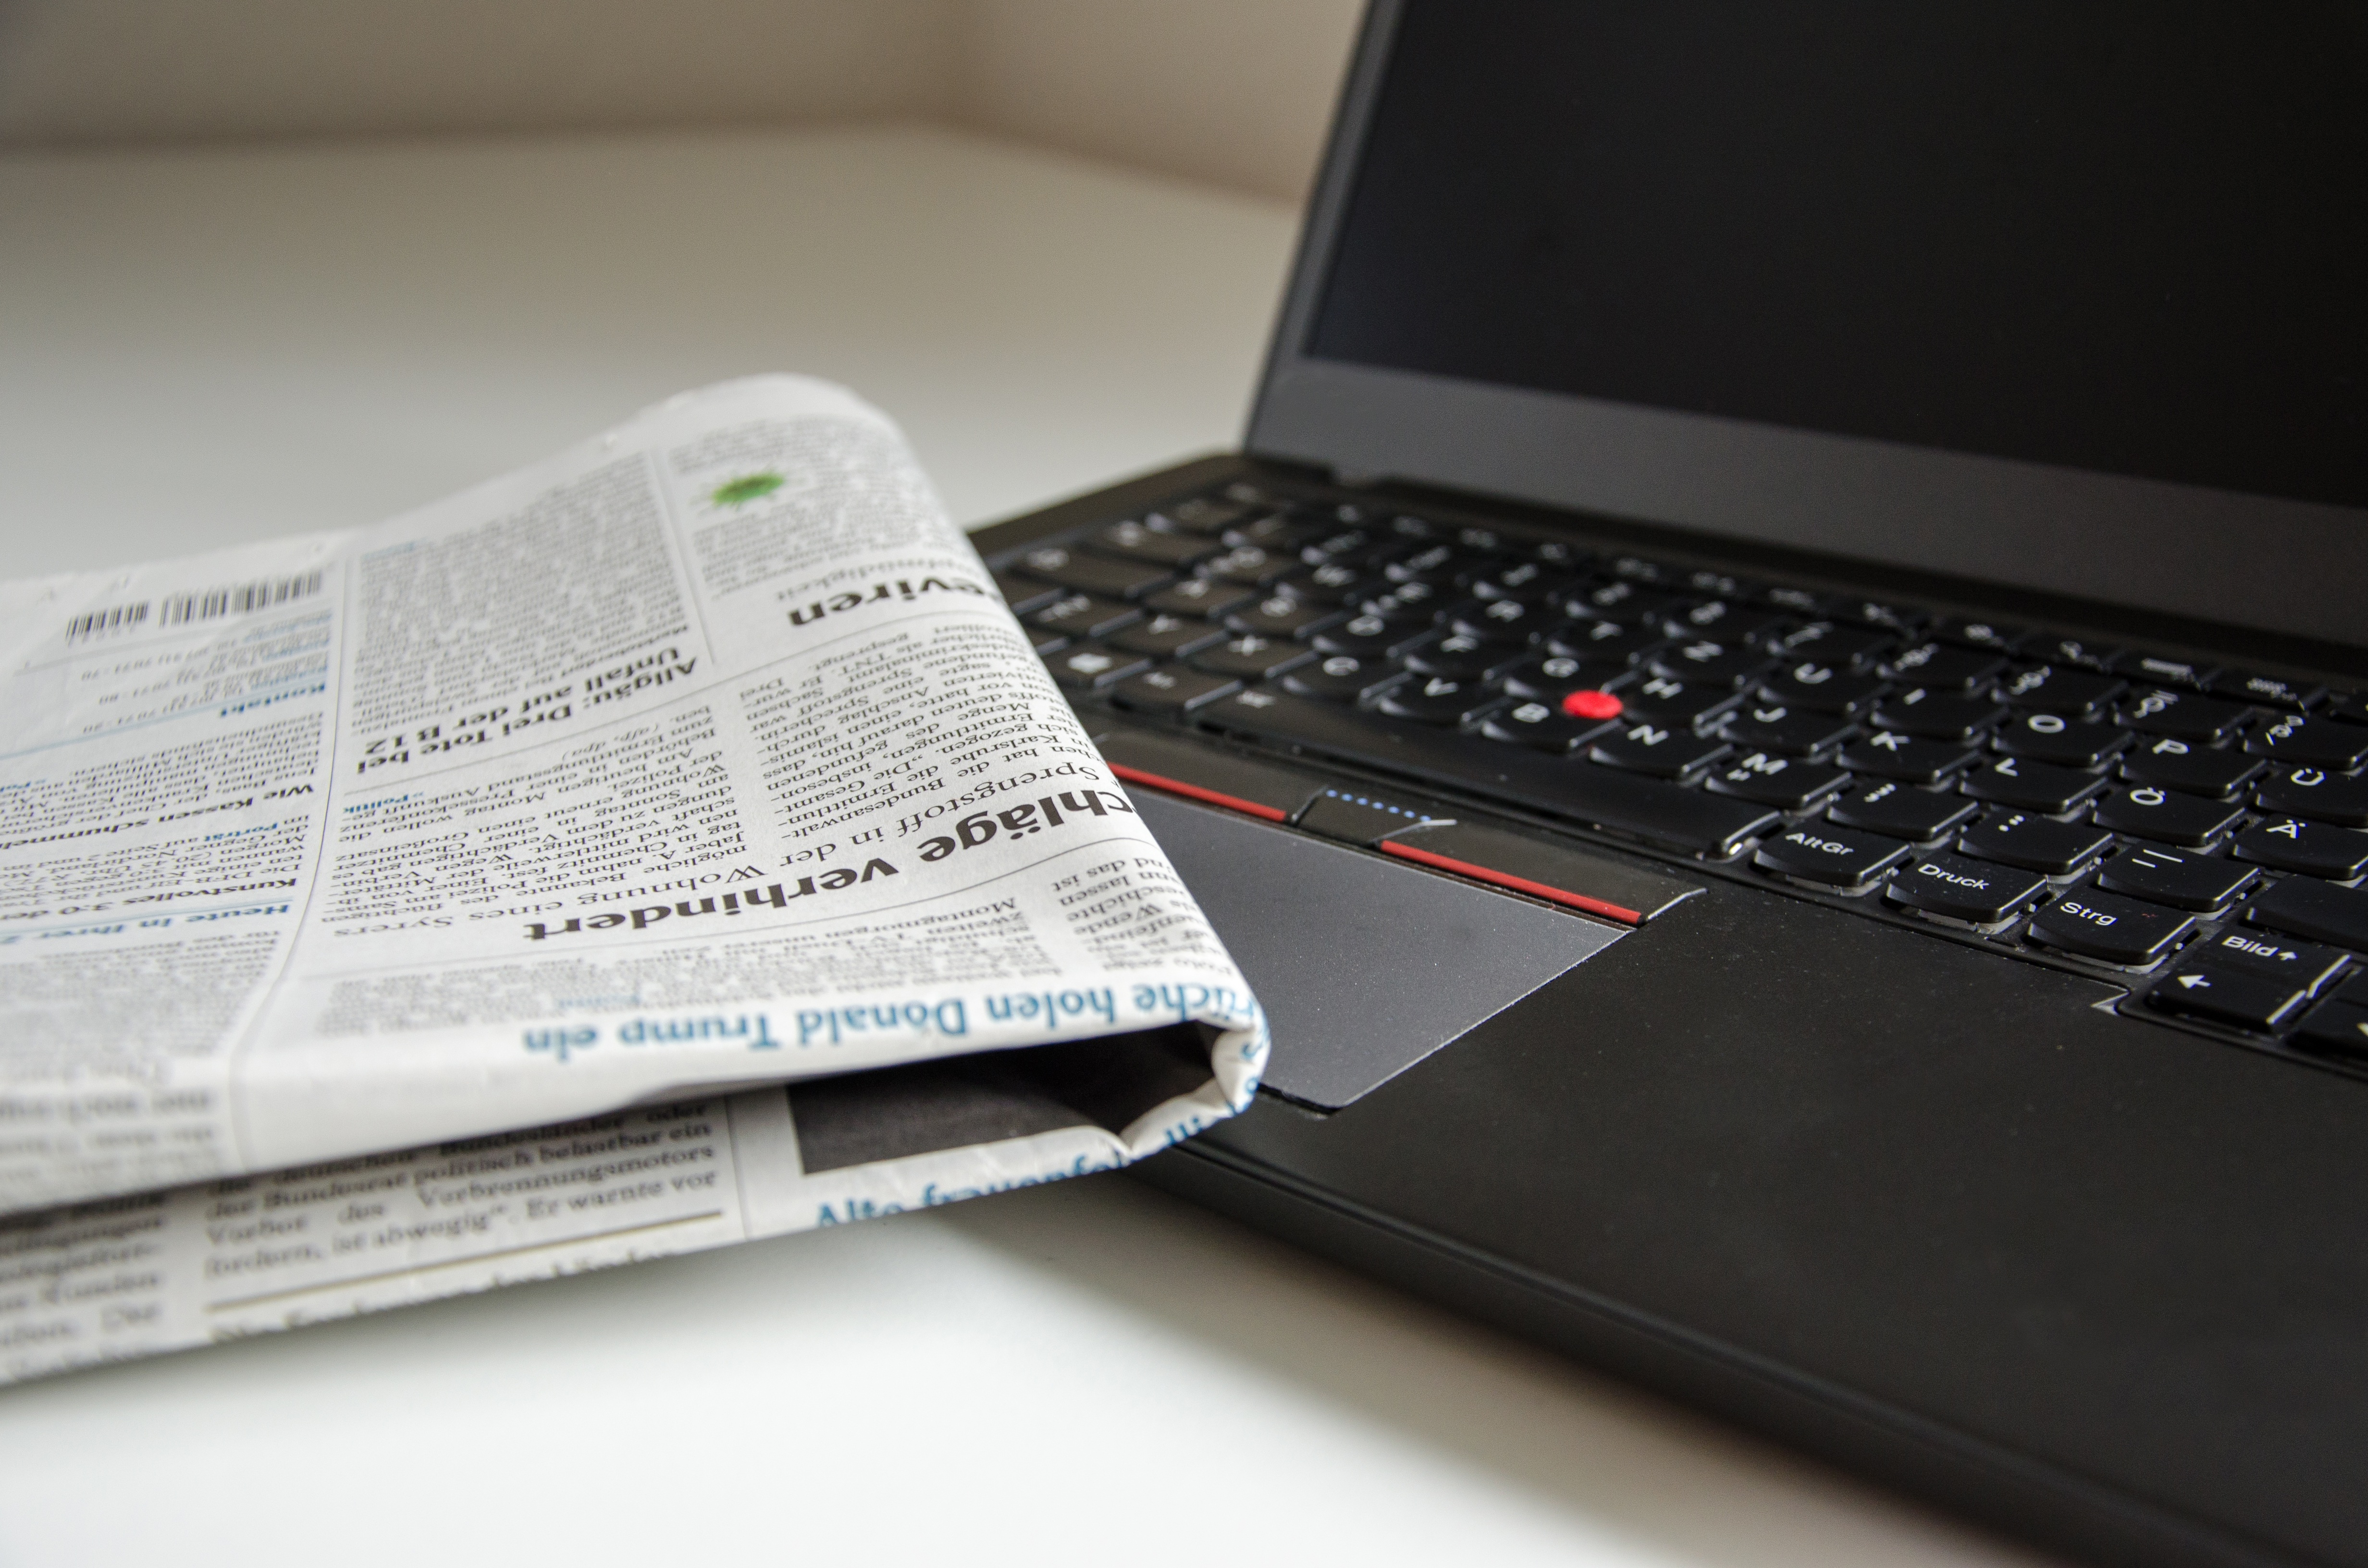
laptop, desk, notebook, computer, work, screen, read, keyboard, technology, newspaper, internet, magazine, office, business, paper, brand, press, message, media, pc, document, information, news, job, multimedia, economy, calculator, workplace, old fashioned, newsprint, daily newspaper, inform, topics of the day, computer keyboard, personal computer, computer hardware